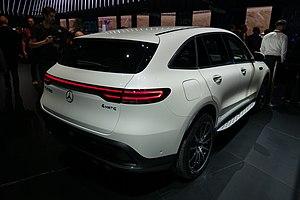
Mercedes-Benz EQC au Mondial Paris Motor Show 2018
La Mercedes-Benz EQC est un grand SUV 100 % électrique commercialisé par le constructeur automobile allemand Mercedes-Benz à partir de 2019. Elle est le premier modèle de la branche EQ dédiée aux voitures 100% électrique du constructeur de Stuttgart.